Nakanotake Shrine

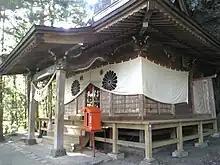

Nakanotake Shrine (中之嶽神社, "Nakanotake jinja") is a Shinto shrine located in Shimonita, Gunma Prefecture, Japan. It enshrines Yamato Takeru no mikoto (日本武尊) as its main kami. It was established by Emperor Kinmei and holds its annual festival on October 15.